History of the United States foreign policy

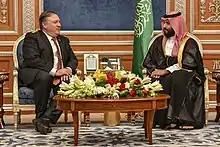
Pompeo meeting with Crown Prince Mohammad bin Salman, The dominant figure in Saudi Arabia and a key American ally in the Middle East

After 1945, the isolationist pattern that characterized the inter-war period had ended for good. Roosevelt policy supported a new international organization that would be much more effective than the old League of Nations, and avoid its flaws. He successfully sponsored the formation of the United Nations.